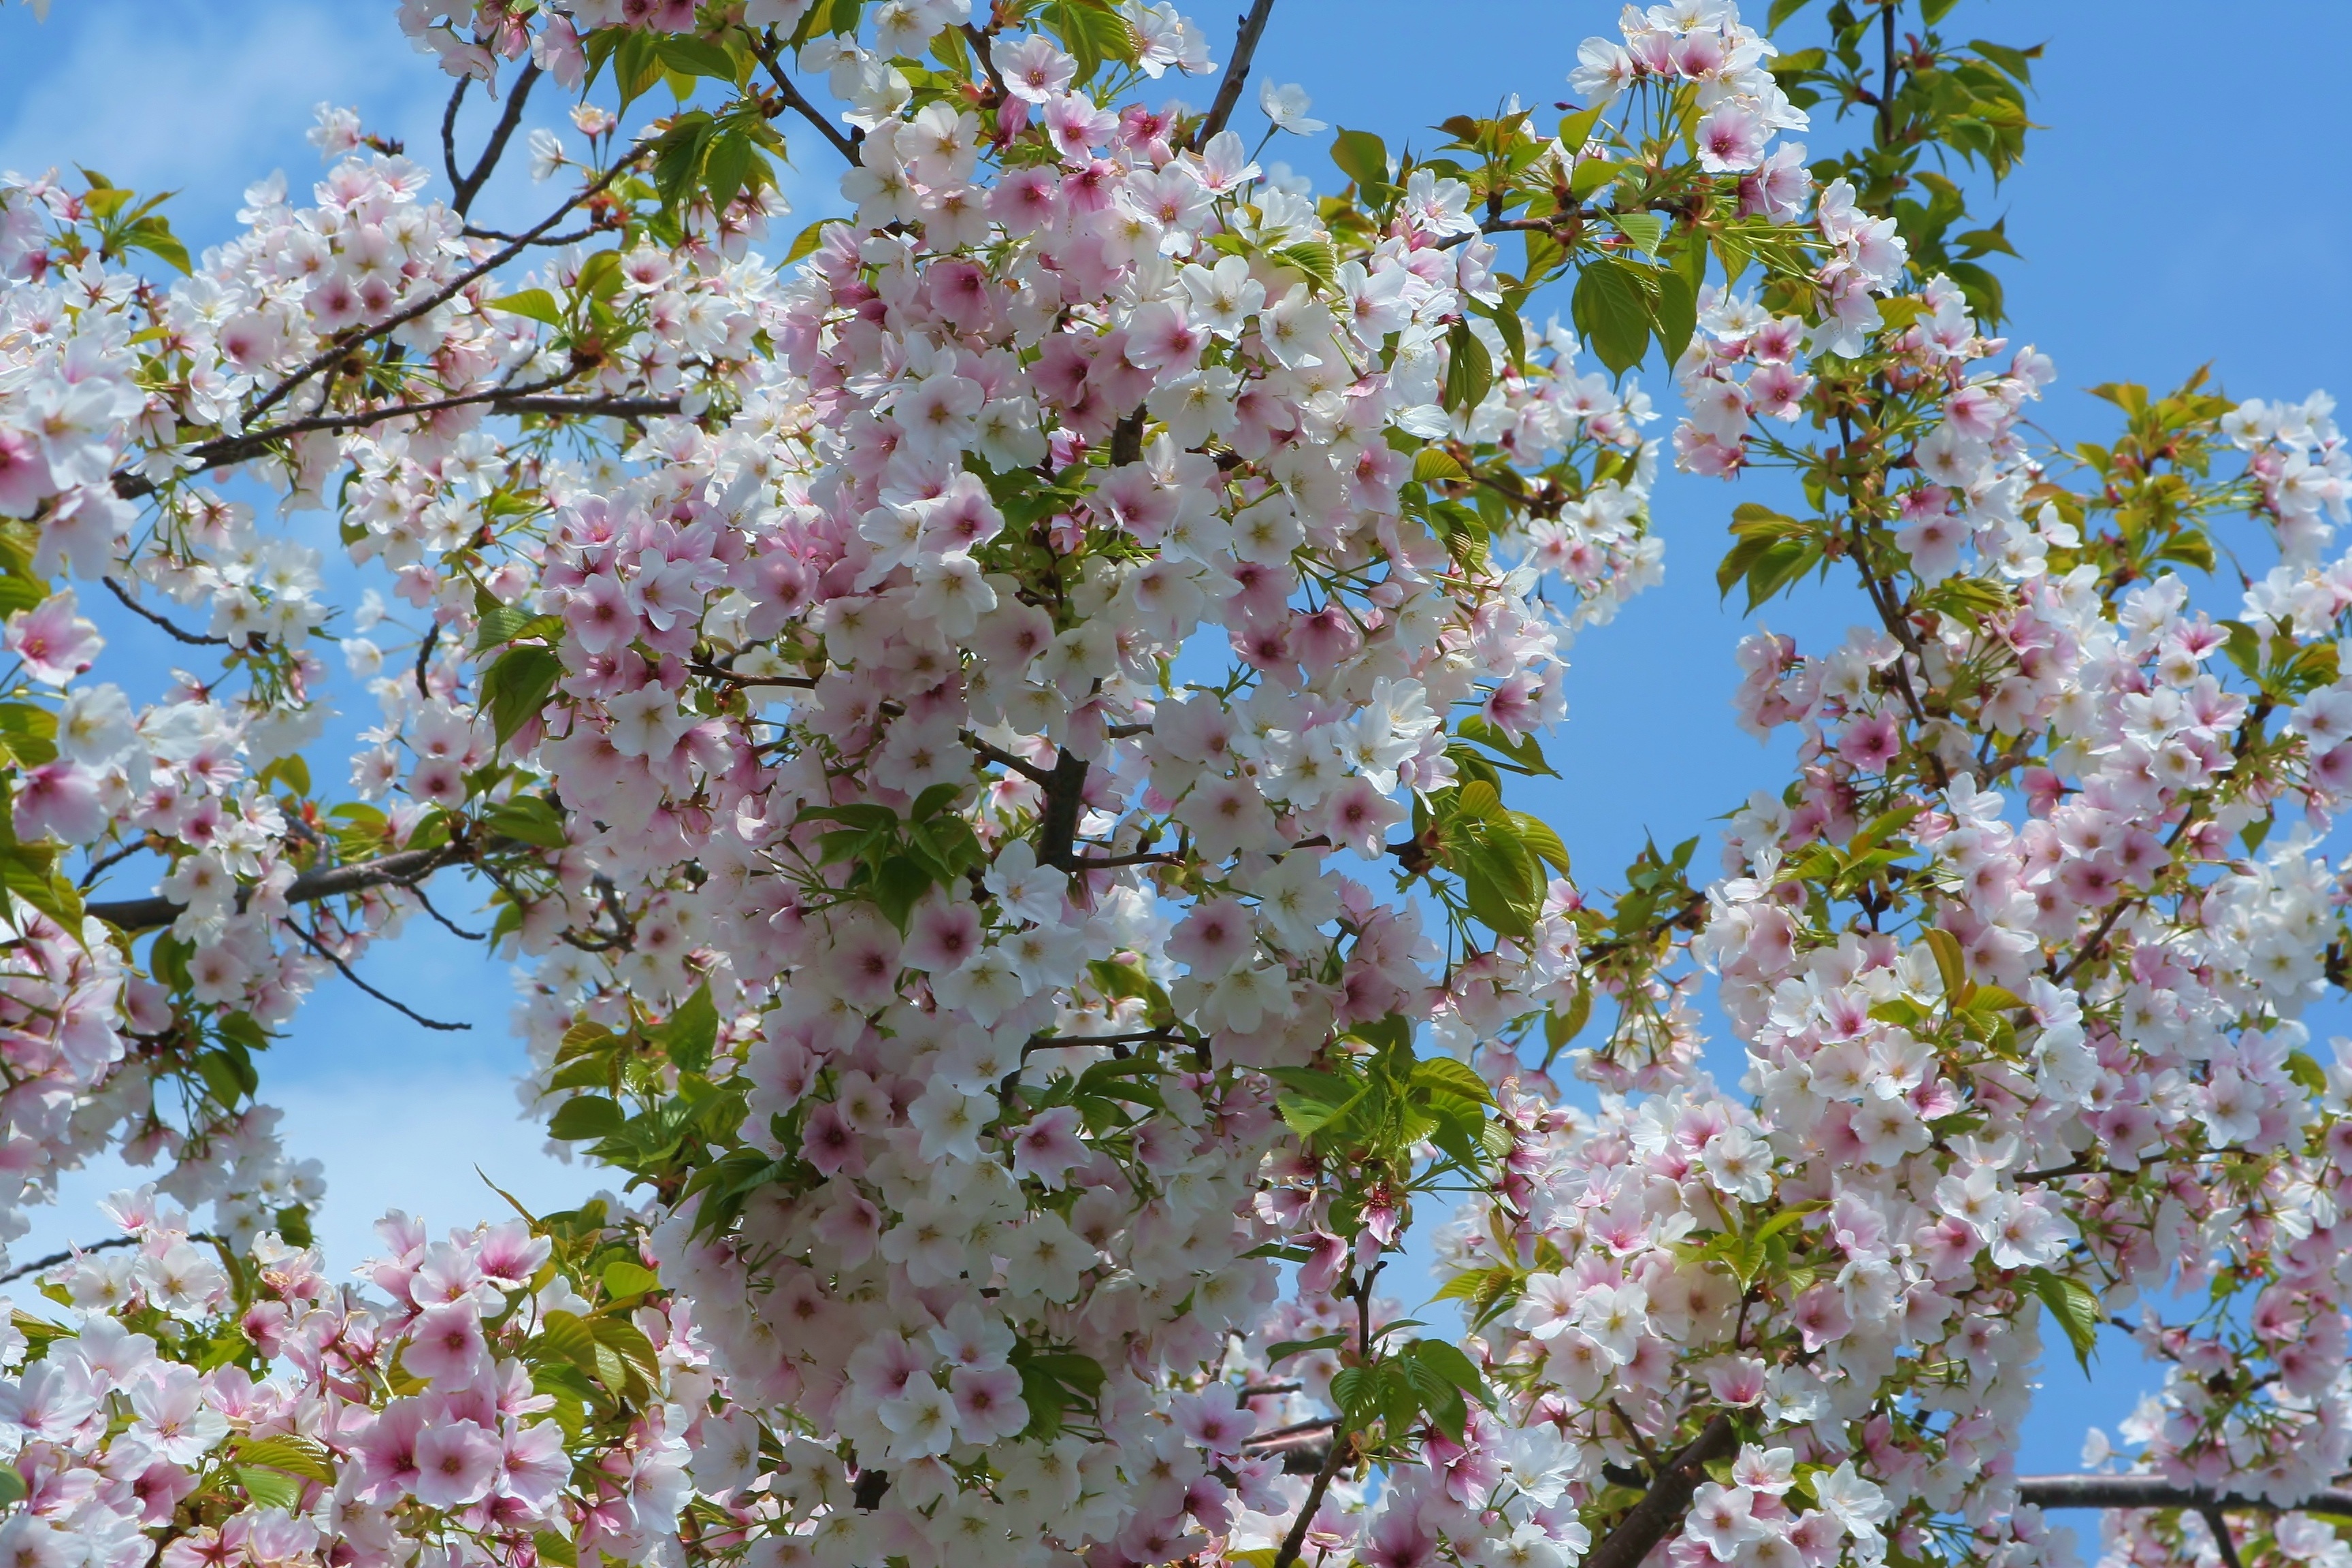
tree, branch, blossom, plant, leaf, flower, spring, green, produce, blue, pink, japan, cherry blossom, blue sky, flowers, shrub, april, otsu park, yokosuka, kanagawa japan, sky blue, flowering plant, rose family, cherry blossoms, faint pink, wild cherry, land plant